Military history of the Mali Empire

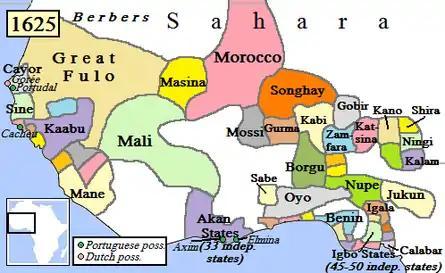
West Africa after the Battle of Jenné. Malian influence is now represented by the three kingdoms ruled by Mahmud IV's sons.

Following Songhai's defeat by a Moroccan invasion in 1591 at the Battle of Tondibi, the Mali Empire was released from a century's-old pressure on its northern frontier. In place of the Songhai Empire succeeded a much weaker authority on the Niger in the form of the Arma, separated from Mali by warring chiefdoms.